Tissue paper

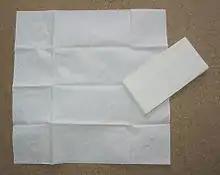
Tissue paper sheet

Tissue paper, or simply tissue, is a lightweight paper or light crêpe paper. Tissue can be made from recycled paper pulp on a paper machine.